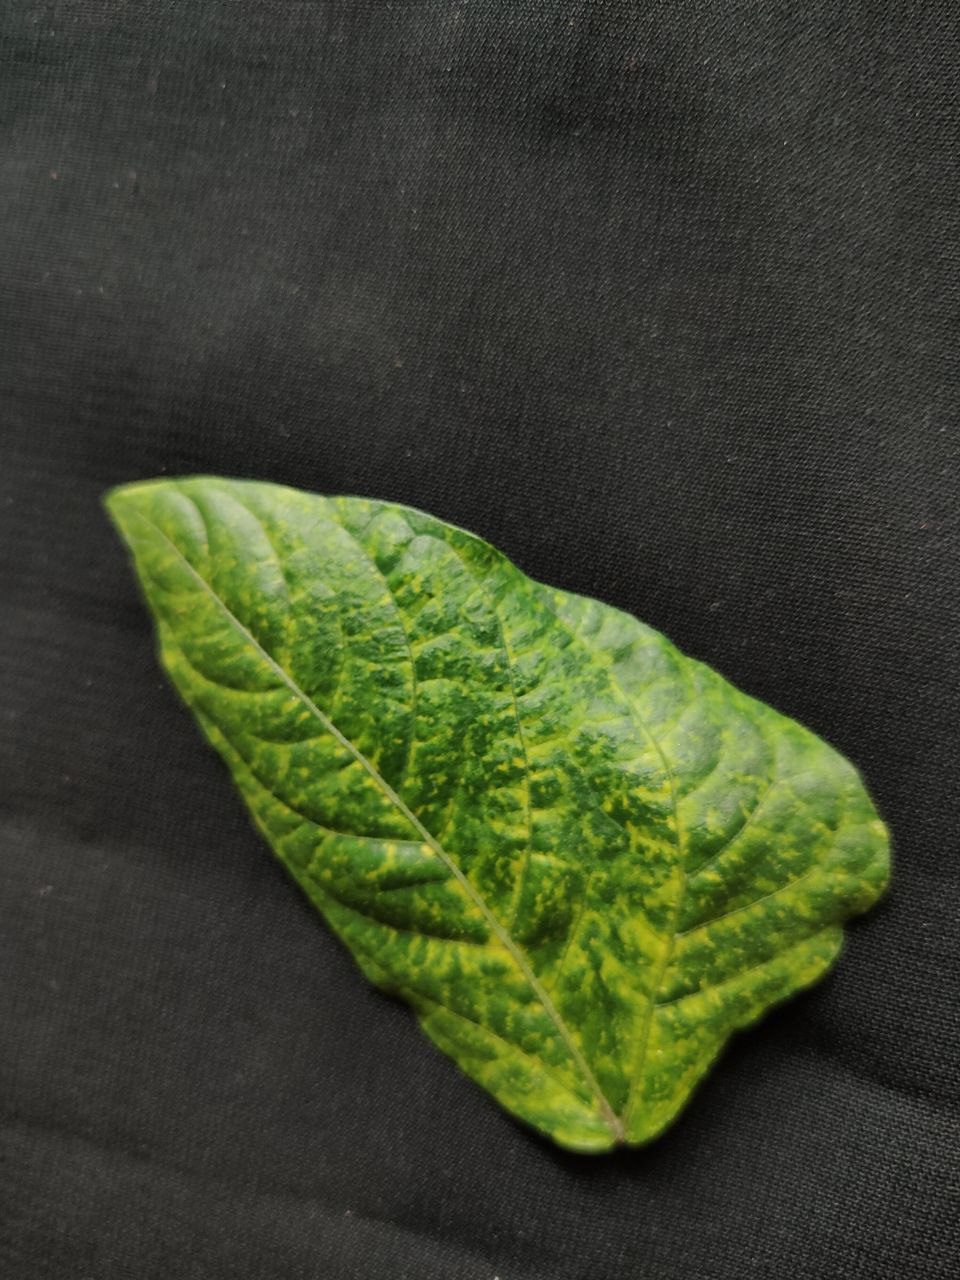
Crop: cowpea
Leaf condition: Mosaic Virus